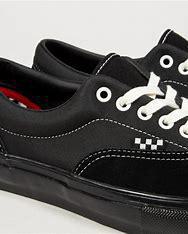
Brand: Vans
Model: Era Skate